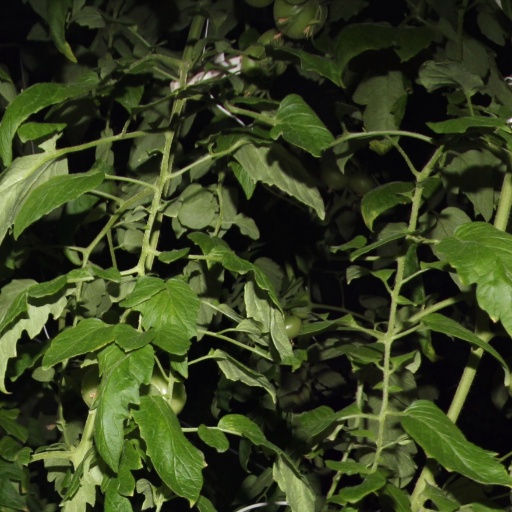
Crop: tomato